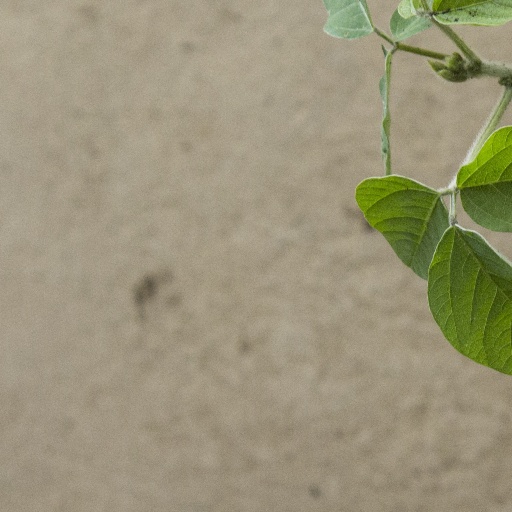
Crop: soybean